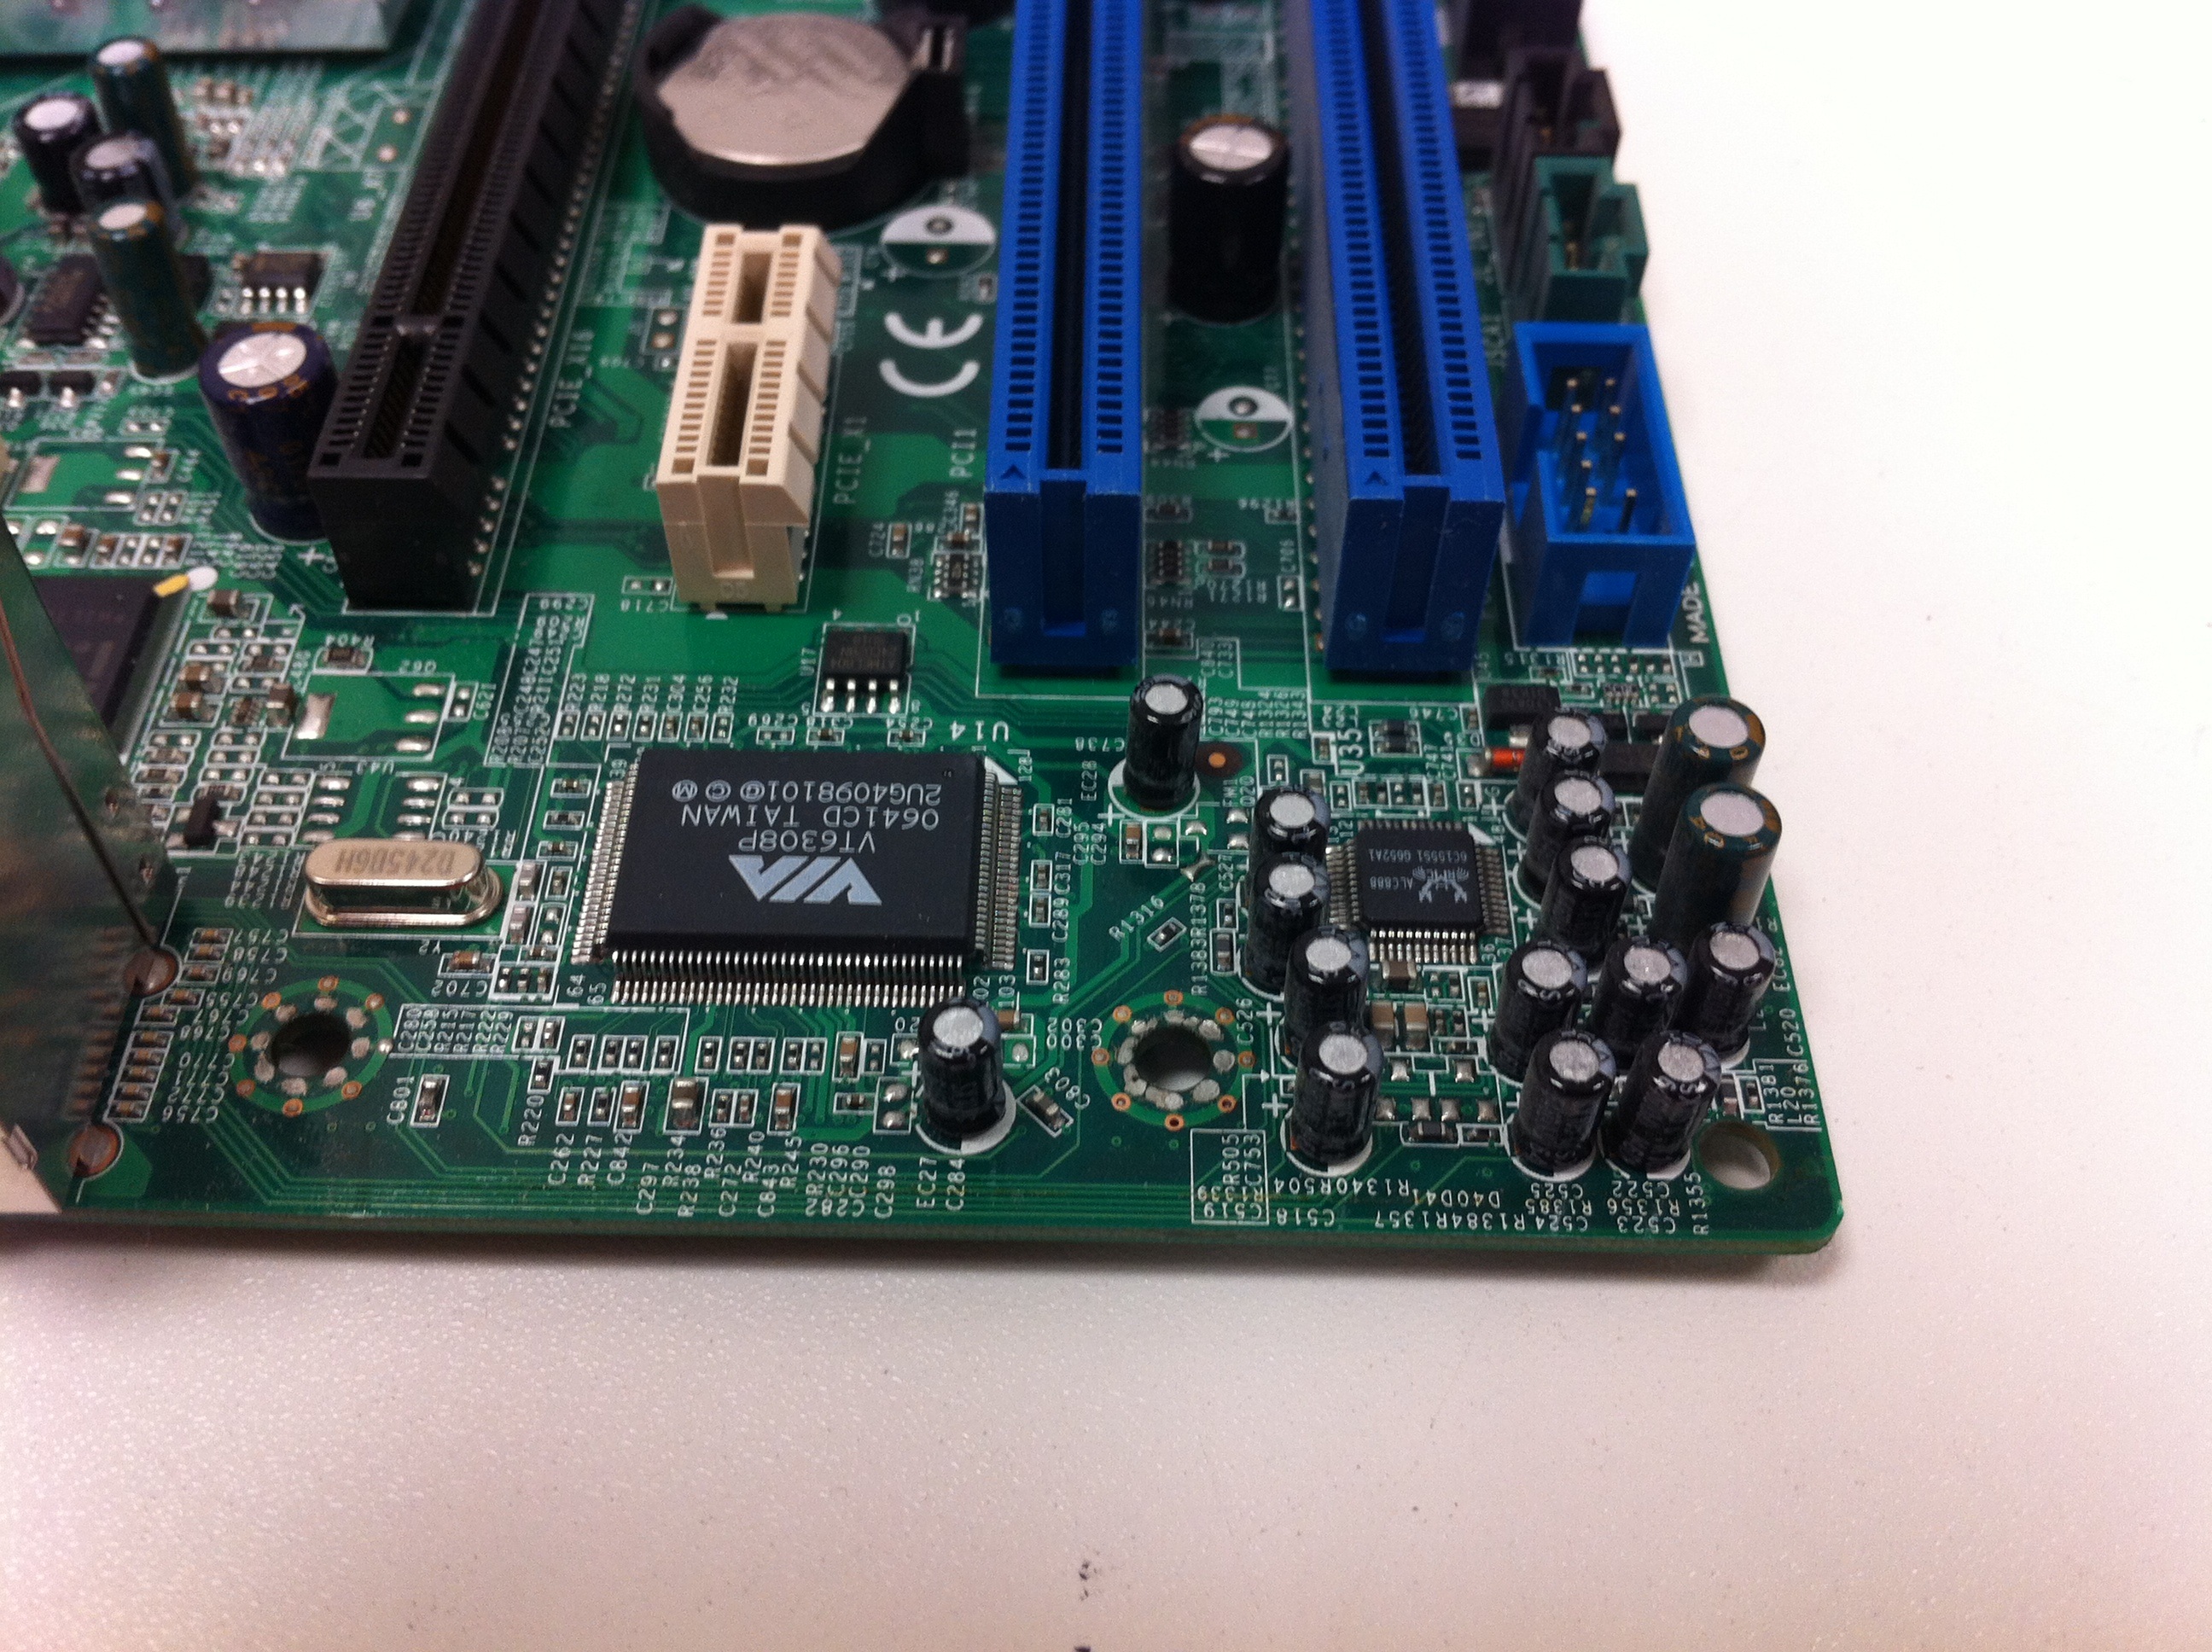
computer, technology, gadget, motherboard, chipset, microcontroller, electronic device, computer hardware, personal computer hardware